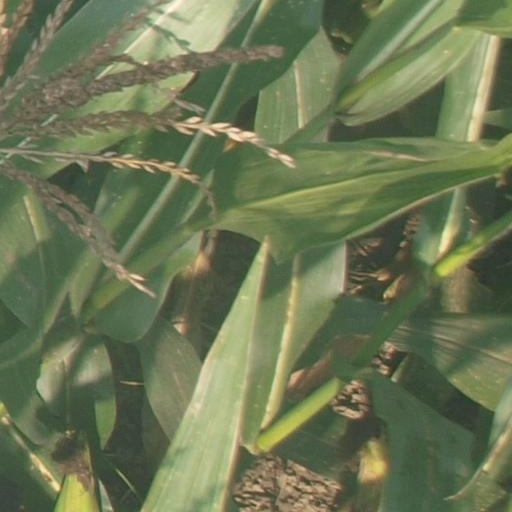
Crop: maize; corn